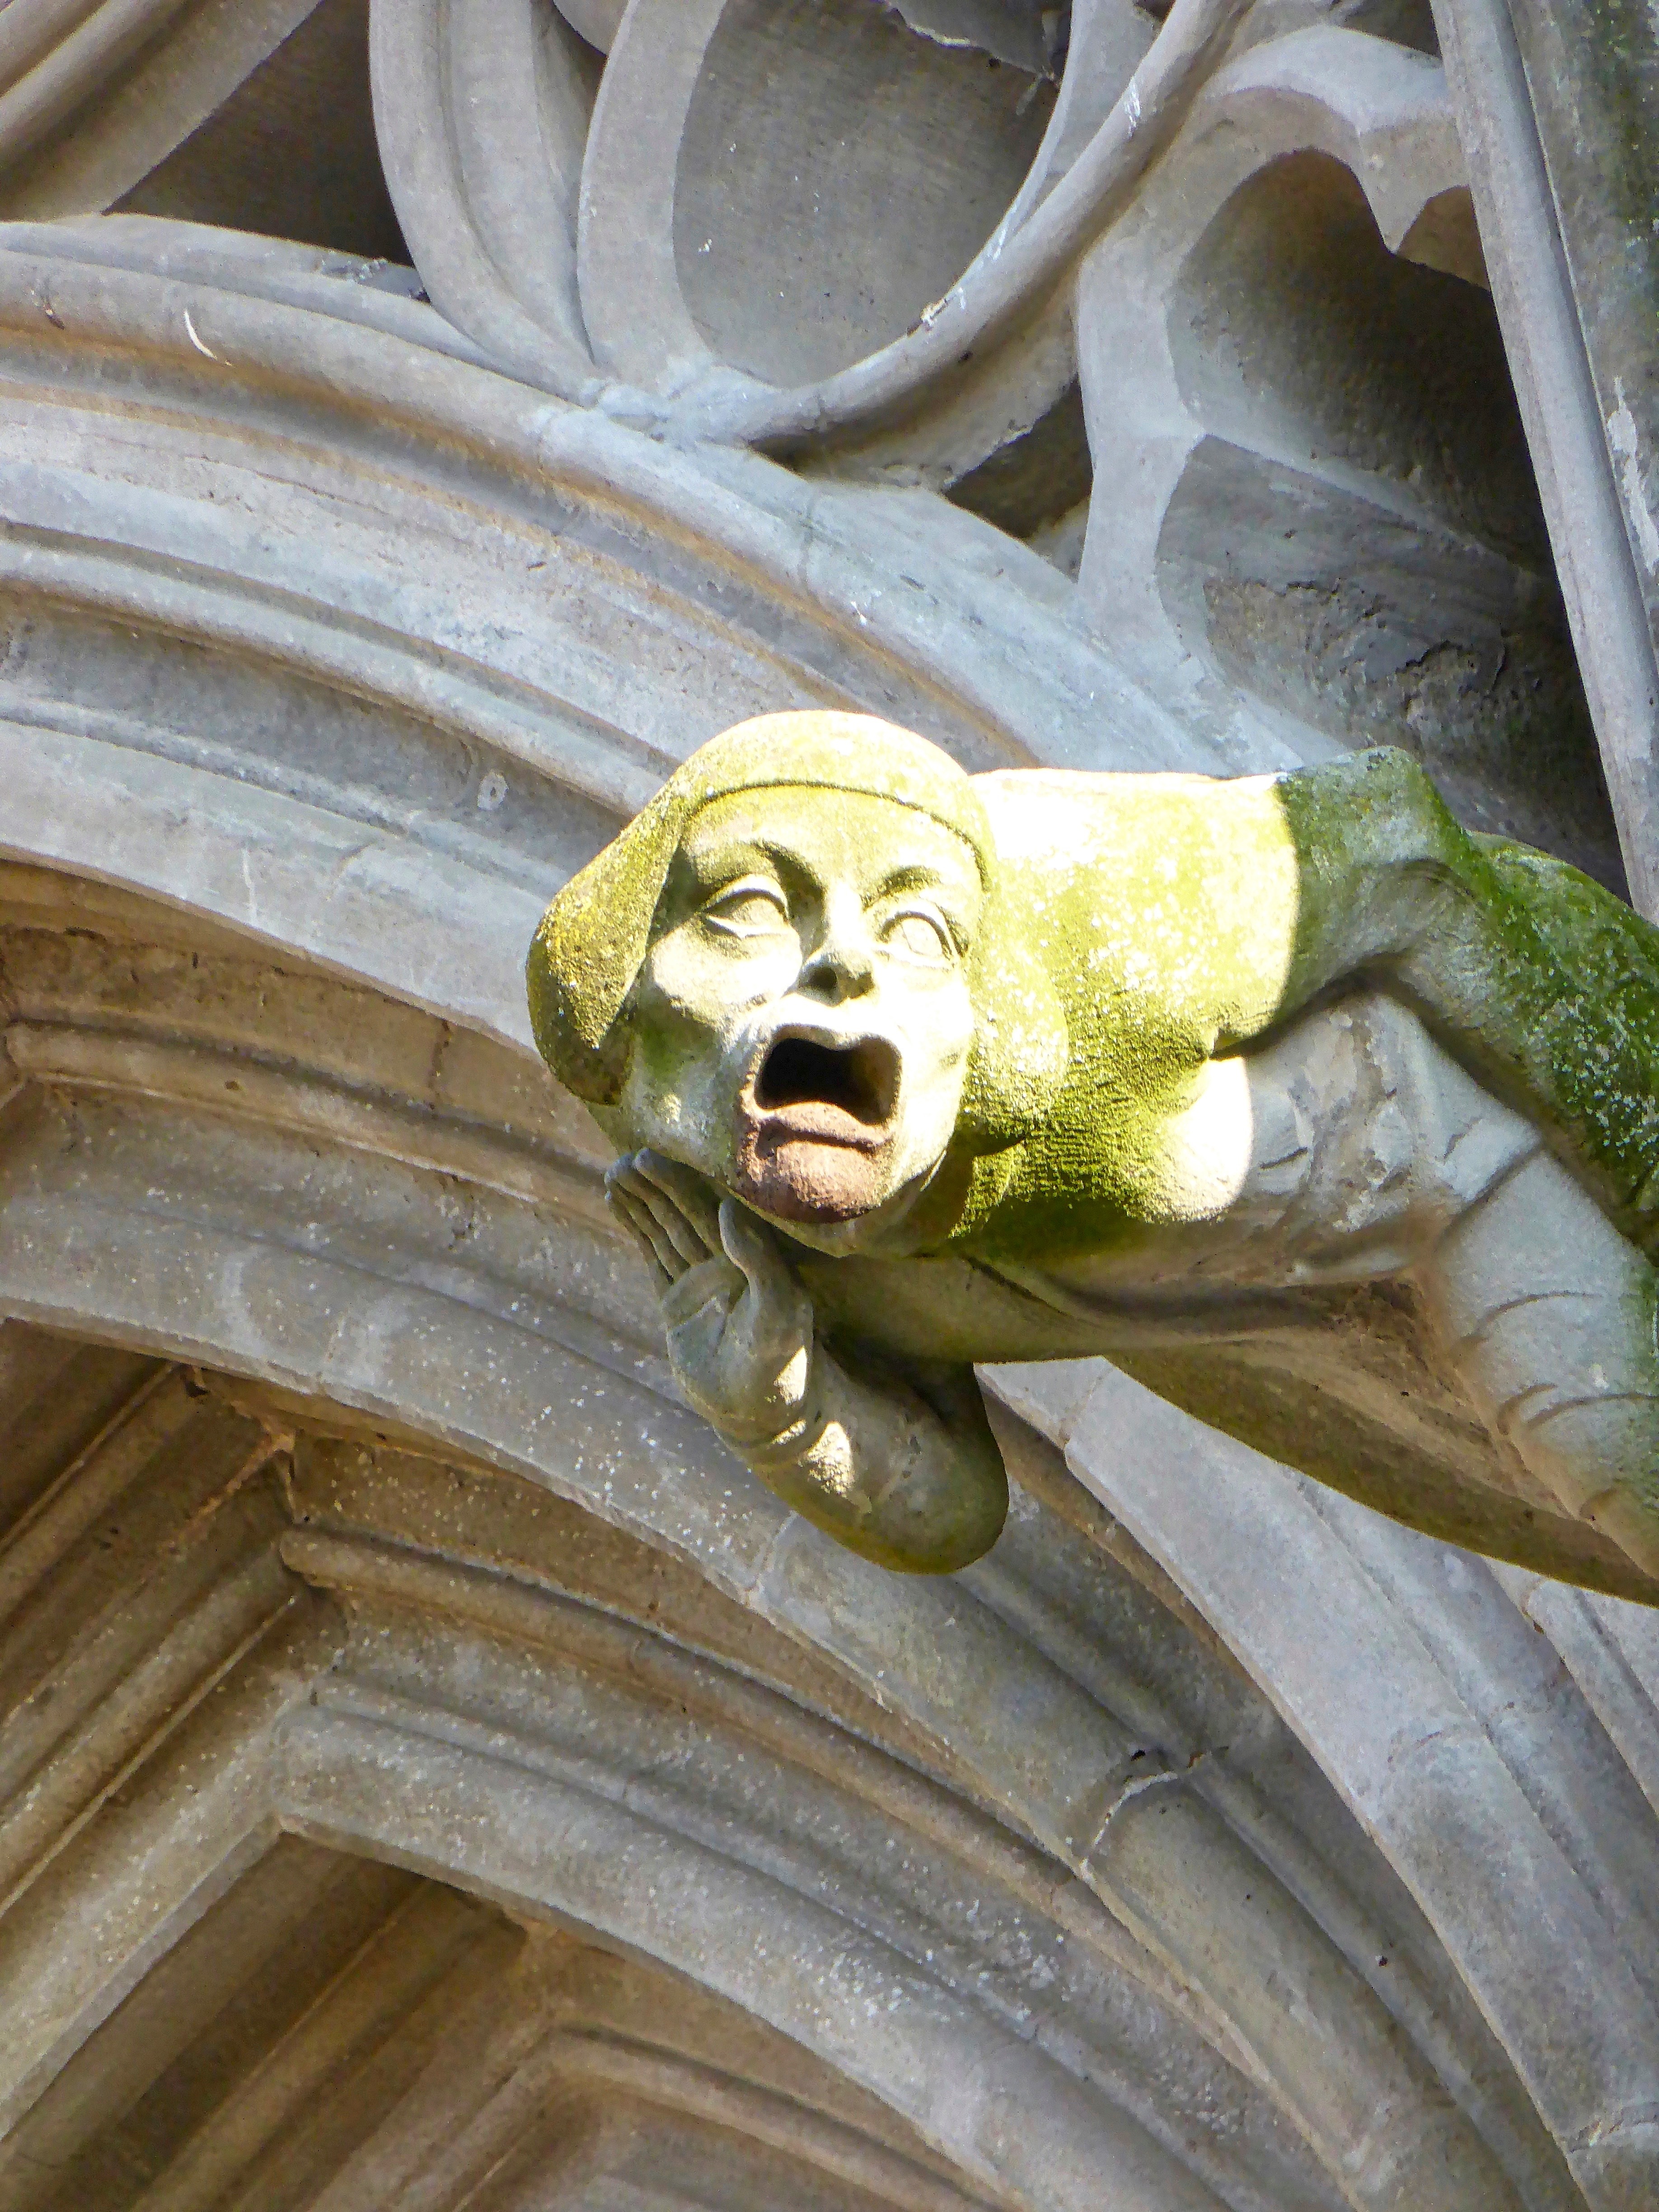
wood, leaf, sandstone, monument, statue, green, symbol, yellow, gargoyle, sculpture, medieval, art, scary, temple, monster, carving, mythology, frightening, ancient history